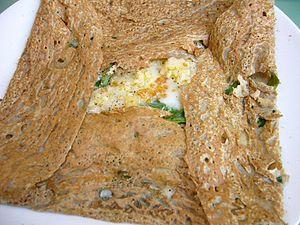
En cuisine, une galette désigne: